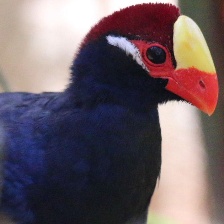
Species: VIOLET TURACO
Scientific name: MUSOPHAGA VIOLACEA